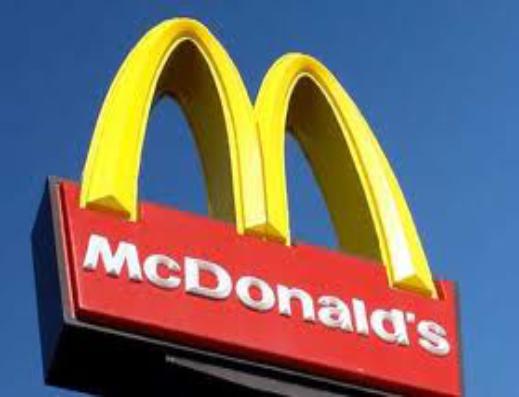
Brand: McDonald's
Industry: Food